Finncomm Airlines

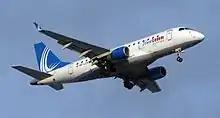
Finncomm Airlines Embraer 170 landing at Vilnius

Finncomm employed over 250 staff and in 2008 the carrier flew 870,000 passengers, an increase of 45% over the previous year despite a tough economic climate. The growth allowed an operating profit of over €9.4 million which was a 9.8% increase over 2007. The airline expected to carry over 1,000,000 passengers in 2009.